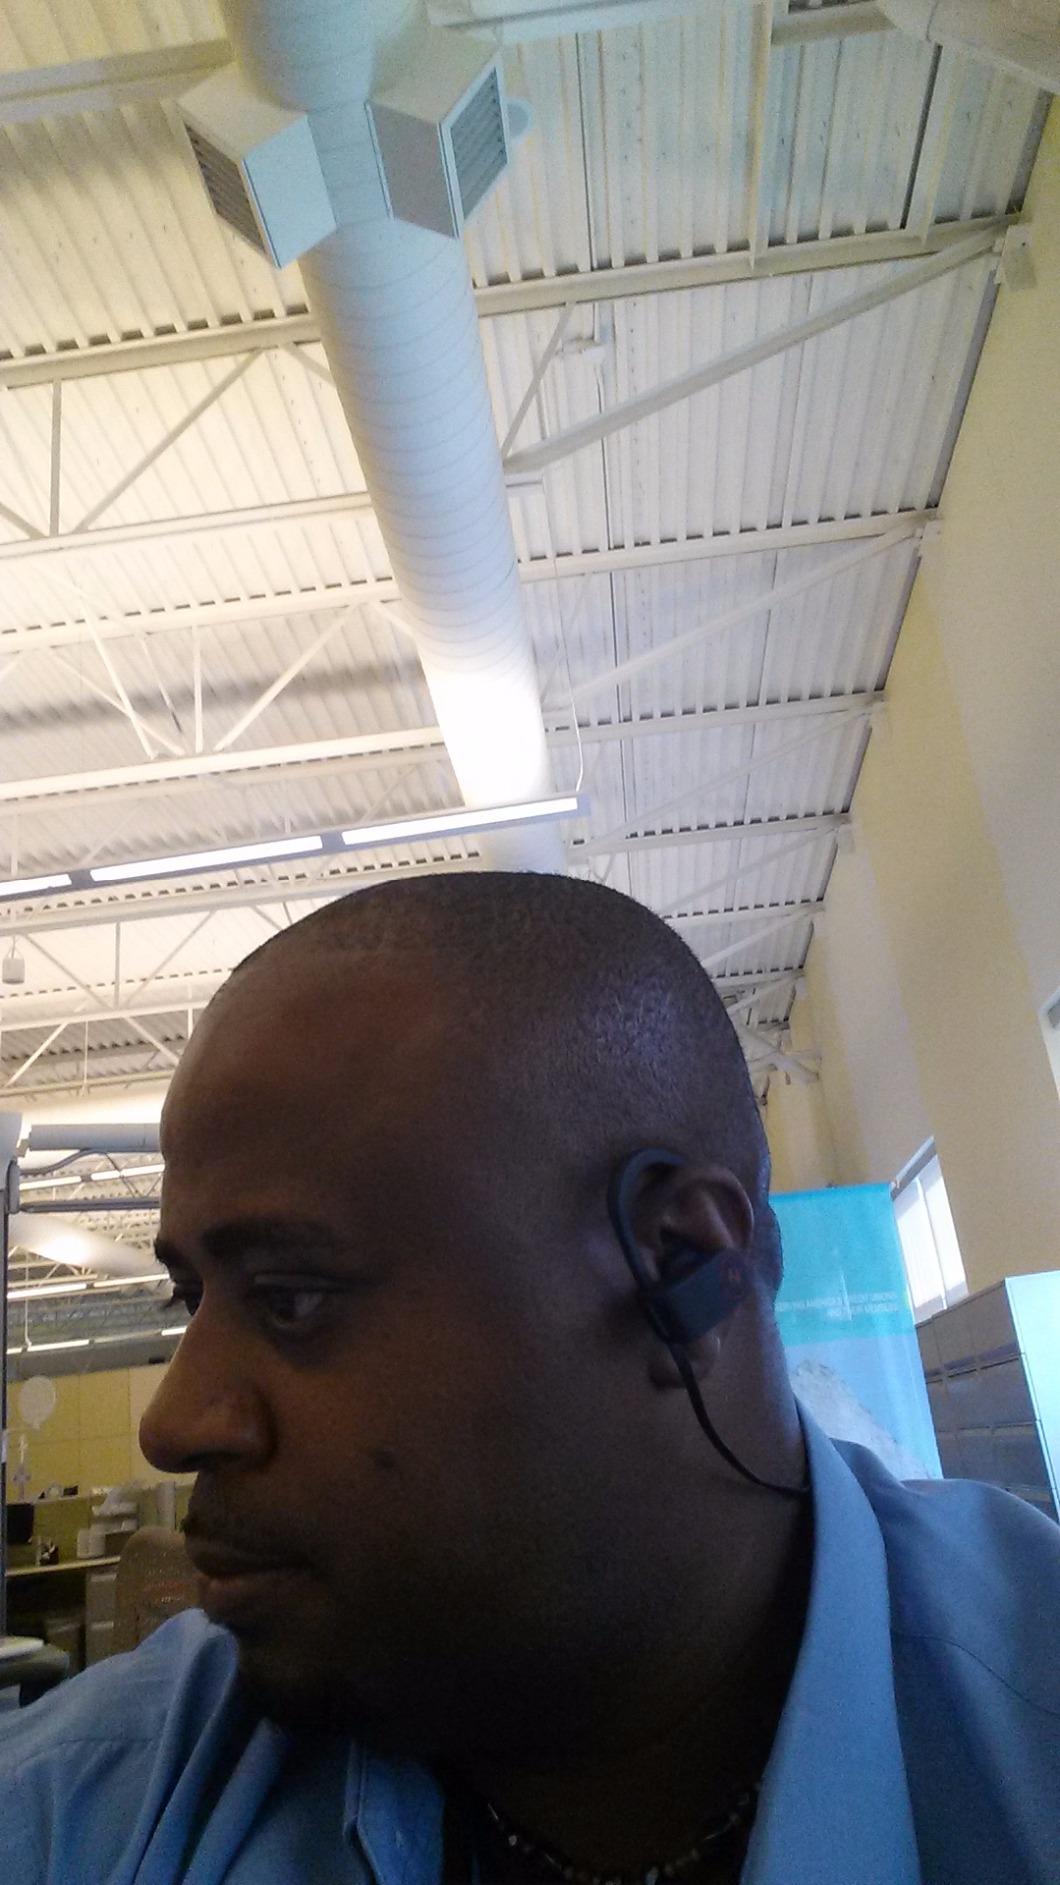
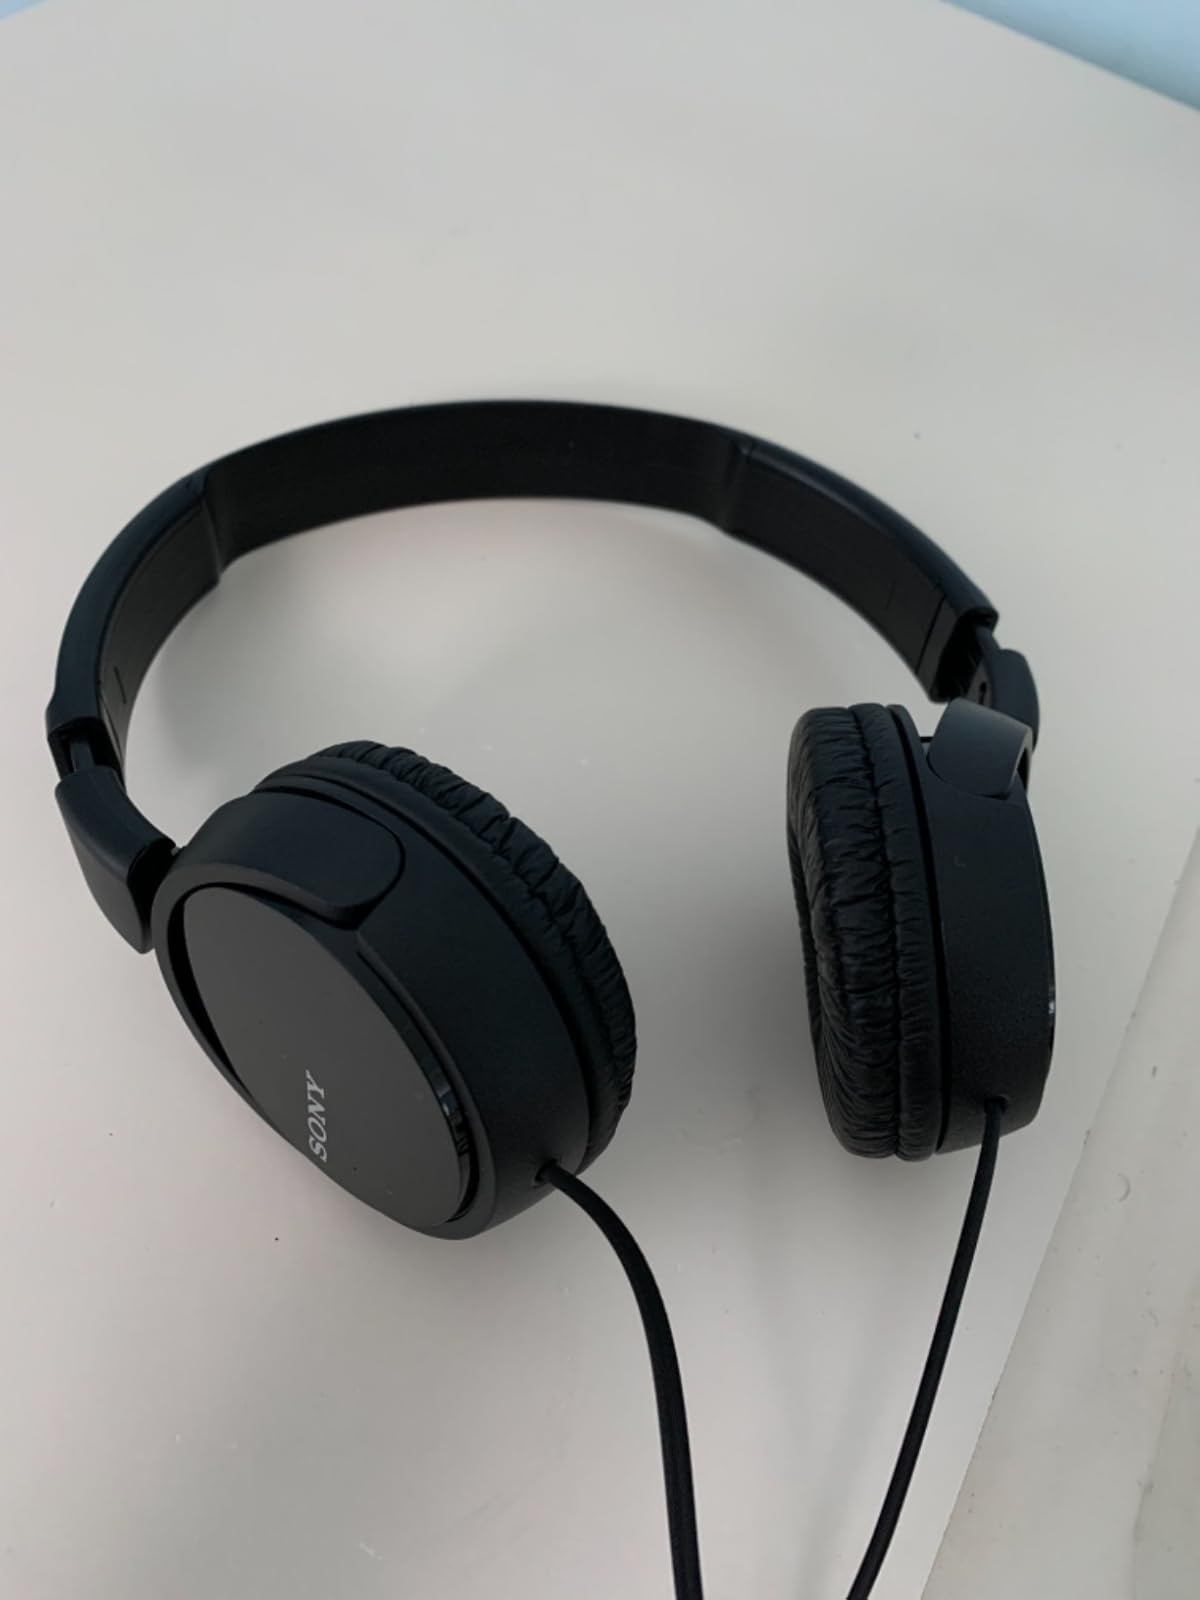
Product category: headphones
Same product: no